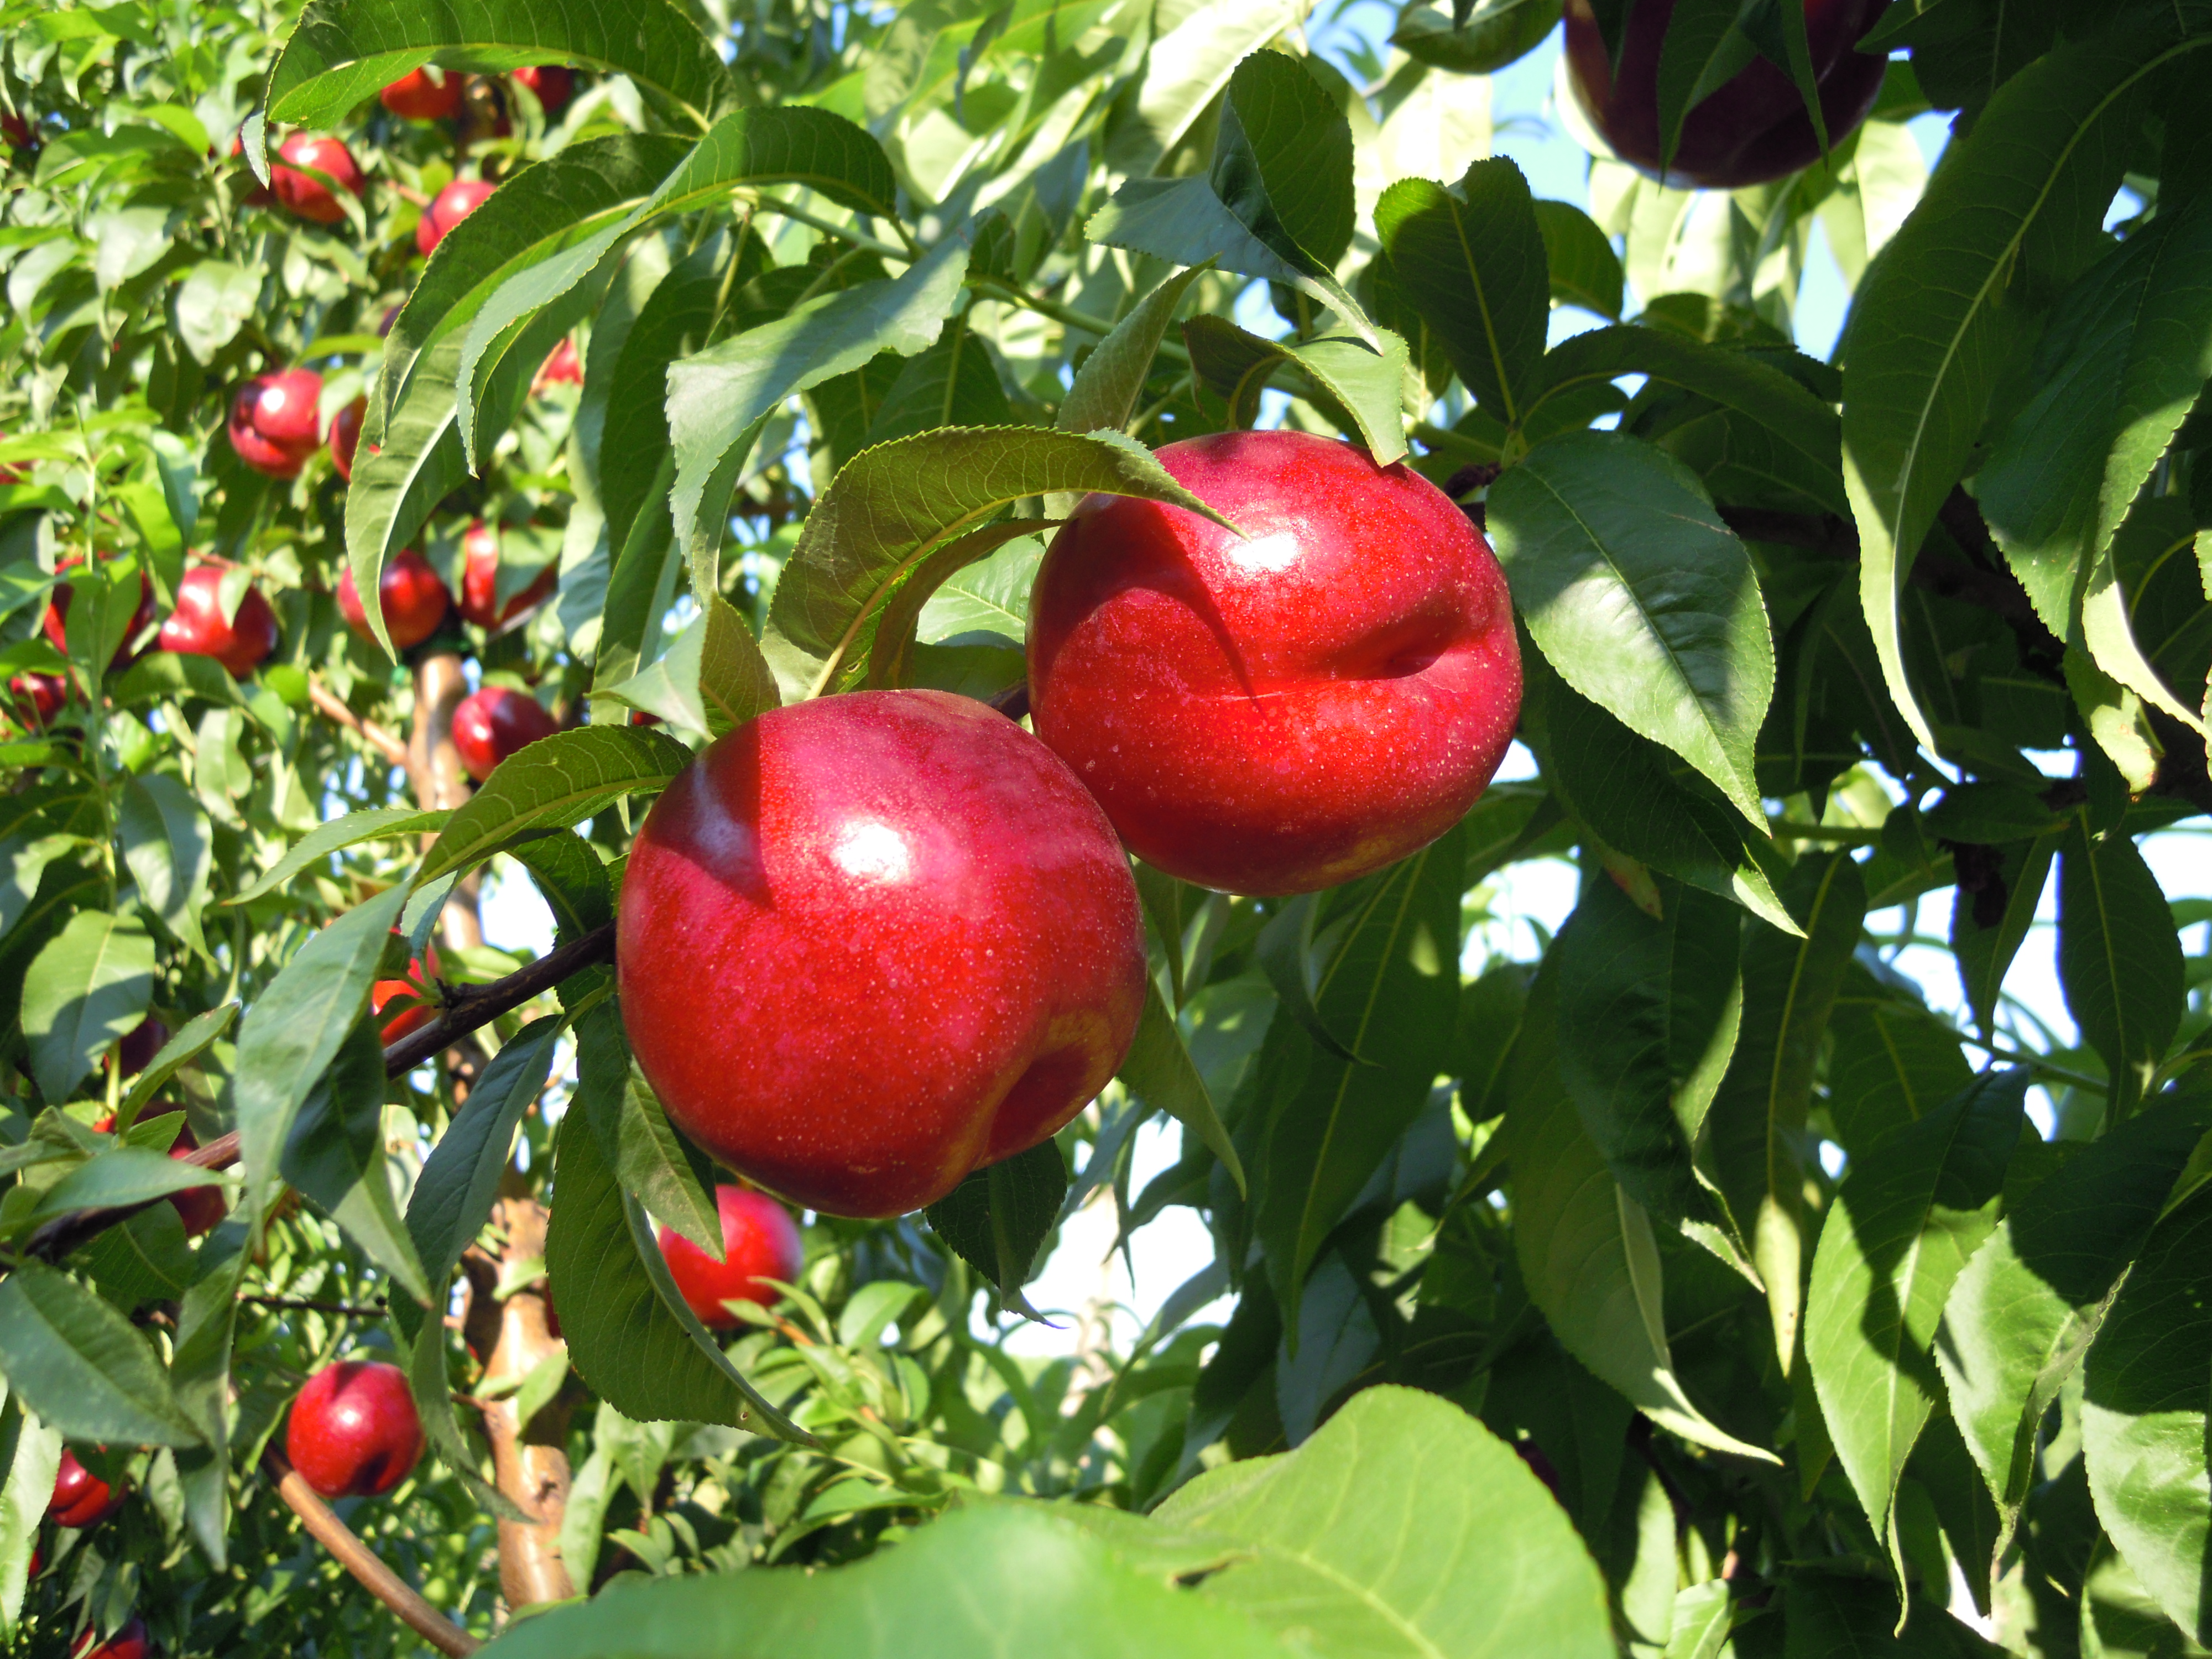
nectarine, stonefruit, flowering plant, plant, flower, fruit tree, fruit, tree, food, syzygium malaccense, apple, woody plant, acerola, strawberry guava, malpighia, produce, nectarines, acerola family, malus, rose family